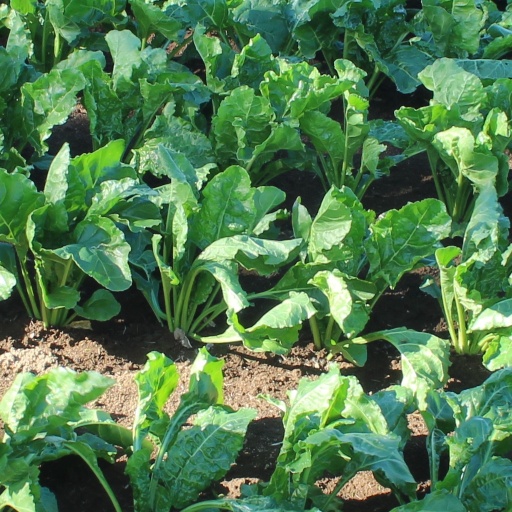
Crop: sugar beet